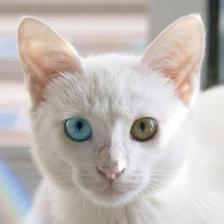
Label: animals